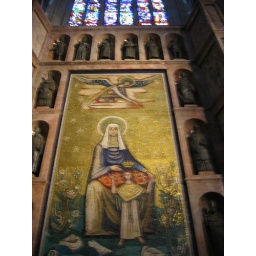
Mosaic and stained glass window in Cathedral